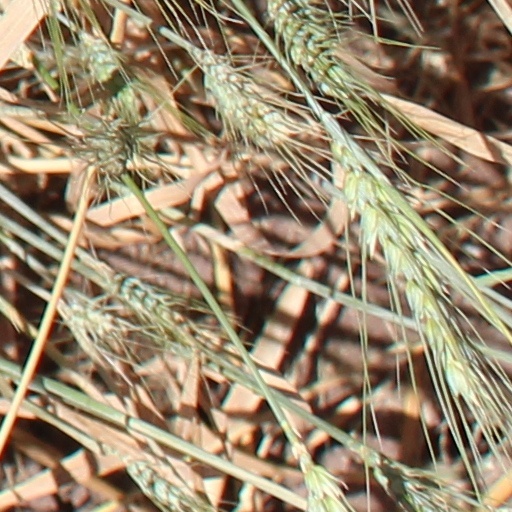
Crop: wheat